Mieczysław Centnerszwer

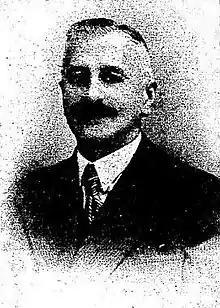
Mieczysław Centnerszwer

Mieczysław Centnerszwer (July 10, 1874 – March 27, 1944) was a Polish chemist and professor at the Technical University of Riga and at the University of Warsaw. He was killed by the Gestapo, as a Jew in hiding.